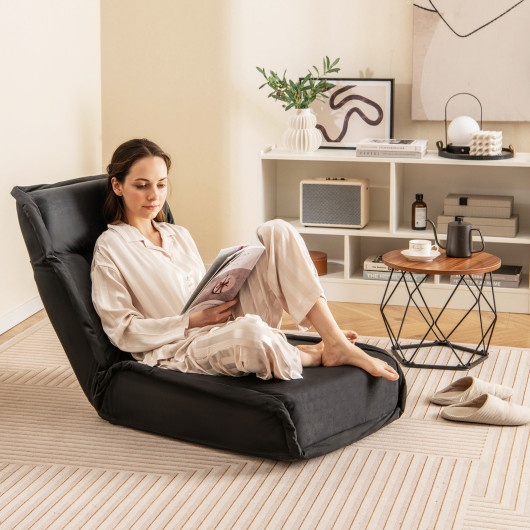
Folding Floor Chair Convertible Lazy Chair with 14-Poistion Adjustable Backrest-Black
Effortlessly switch between a lazy sofa chaise lounge or bed 14-level adjustable backrest and 5-level adjustable headrest for ergonomic needs Provides optimal support for your shoulder back waist hip and legs Soft sponge filling and skin-friendly faux fabric enhance comfort Heavy-duty metal frame presents strong load-bearing Selected materials for enhanced comfort and stability Comes with smooth zipper for easy maintenance Flat design for easy storage and saving space Store the floor chair under the sofa or bed when not in use Ideal for working gaming reading meditation and napping Superb quilting process and built-to-last Oxford cloth for reliable usage Convertible 3-in-1 Design: Transform your space with this sofa chair that serves as a floor chair a relaxing lounger or a comfortable bed. Perfect for your living room bedroom or dorm this folding floor couch caters to your needs. Adjustable Backrest and Headrest: The floor chair boasts 14-position adjustable backrest and 5-position adjustable headrest to fit your sitting position. Whether used for gaming reading watching TV or napping adjust the angle to your preferred setting for comfort. Superior Lying Comfort: Crafted with luxurious faux suede surface the lazy sofa provides a soft and plush feel. Complemented by thick and resilient sponge padding the chaise lounge is perfect for extended periods of sitting. High Strength Meets Style: Built with a heavy-duty metal frame the folding lazy couch offers durability and stability with a weight capacity of up to 330 lbs. It provides you with a reliable and sturdy seating option for your daily relaxation needs. Space-saving Design and Easy Storage: With the flat size of 56.5 inches x 25 inches x 6.5 inches (L x W x H) the chaise lounge conveniently fits under beds or sofas for storage. Additionally the compact convertible floor chair saves much space. Color Black/Gray Material Metal Suede Fabric Sponge Product Size 36 inches x 25 inches x 29 inches Lay Down Dimensions 56.5 inches x 25 inches x 6.5 inches Net Weight 12 lbs Weight Capacity 330 lbs Box Qty 1(May vary by batch)
Brand: dsvCOSTWAY
Category: Furniture > Chairs > Chaises